Hockey Manitoba

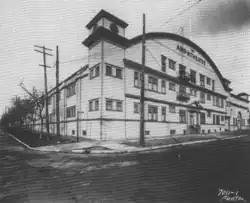
Black and white photo of building exterior

The 1927–28 season had the greatest number of hockey teams in Manitoba at the time, with the most growth in rural areas. Gilroy advocated for support of leagues based in rural areas to grow interest in the game, and since those teams could not raise funds to travel long distances to play in larger cities. He wanted to shorten the provincial playoffs system which extended play into poor ice conditions later in the season. As growth increased, he sought to educate teams and players in Manitoba that registration requirements including transfers between clubs would be enforced in the 1928–29 season, and published letters in newspapers advising of changes to consistent with new amateur regulations across Canada.